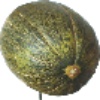
Label: Melon Piel de Sapo 1